Euchologion

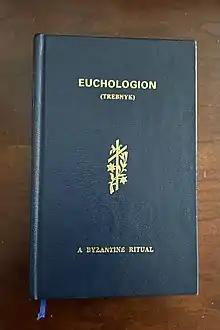
A private-use Euchologion produced by Eastern Catholics

The Euchologion (Greek: ; Slavonic: Трeбник, "Trebnik") is one of the chief liturgical books of the Eastern Orthodox and Byzantine Catholic churches, containing the portions of the services which are said by the bishop, priest, or deacon. The Euchologion roughly corresponds to a combination of the missal, ritual, and pontifical as they are used in Latin liturgical rites. There are several different volumes of the book in use.